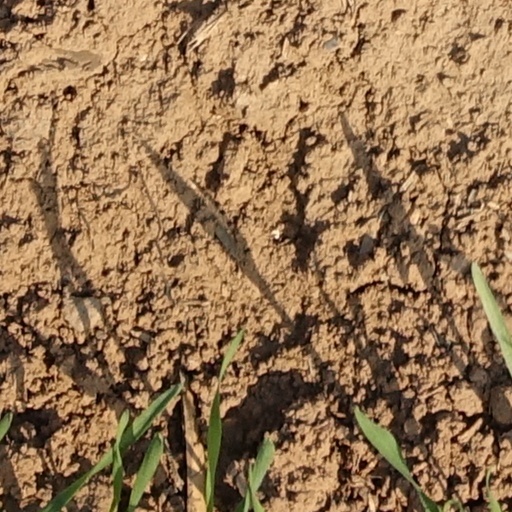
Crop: wheat